Michael Rosenberg

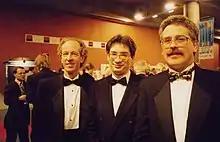
Bart Bramley, Michael Rosenberg, Eric Rodwell (left to right). Par contest winners at World Championships 1998, Lille, France

Michael Rosenberg (born March 7, 1954) is an American bridge player.